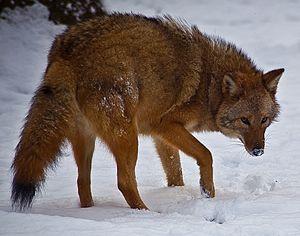
Le coyote de l'Est est un hybride canin sauvage d'Amérique du Nord issu d'un mélange entre le coyote, le loup et le chien. Aux États-Unis, on le trouve en Nouvelle-Angleterre, en New York, au New Jersey, en Pennsylvanie, en Ohio, en Virginie-Occidentale, au Maryland, au Delaware et en Virginie. Ils se trouvent également dans les provinces de l'est du Canada, soit l'Ontario, le Québec, le Nouveau-Brunswick, la Nouvelle-Écosse, l'Île-du-Prince-Édouard et Terre-Neuve-et-Labrador. L'hybridation a probablement eu lieu pour la première fois dans la région des Grands Lacs, lorsque les coyotes de l'Ouest se sont déplacés vers l'Est. Il a été remarqué pour la première fois au début des années 1930 jusqu'à la fin des années 1940 et a probablement pris naissance après l'extirpation du loup gris dans le sud-est de l'Ontario ainsi que du loup du Labrador au Labrador et au Québec, ce qui a permis aux coyotes de coloniser les anciennes aires de répartition du loup et de se mélanger avec les populations restantes de loups.
Cet article présente une liste des sous-espèces du coyote, qui recense toutes les sous-espèces actuelles et éteintes. Elles sont classés par ordre alphabétique dans un tableau triable contenant leur nom, l'auteur du taxon, une description courte, la distribution, les synonymes et la photographie d'un spécimen.